2022 FIFA World Cup

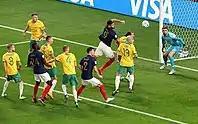
France v Australia

England completed a 6–2 victory over Iran. Iranian keeper Alireza Beiranvand was removed from the game for a suspected concussion before England scored three first-half goals. Mehdi Taremi scored in the second half after which England defender Harry Maguire was also removed for a concussion. Timothy Weah, of the United States, scored a first-half goal against Wales; however, the match finished as a draw after a penalty kick was won and scored by Gareth Bale. Iran defeated Wales 2–0 following a red card to Welsh goalkeeper Wayne Hennessey after he committed a foul outside of his penalty area. Substitute Rouzbeh Cheshmi scored the first goal eight minutes into stoppage time, followed by Ramin Rezaeian scoring three minutes later. England and the United States played to a 0–0 draw, with only four shots on target between them, and one shot from Christian Pulisic hit the crossbar. England won the group following a 3–0 win over Wales with a goal by Phil Foden and two by Marcus Rashford. Christian Pulisic scored the winning goal as the United States defeated Iran 1–0 to qualify for the round of 16.